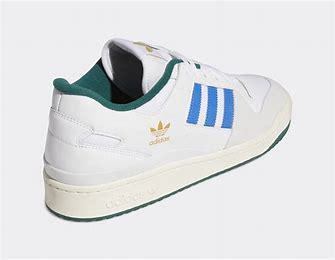
Brand: adidas
Model: Forum Skate